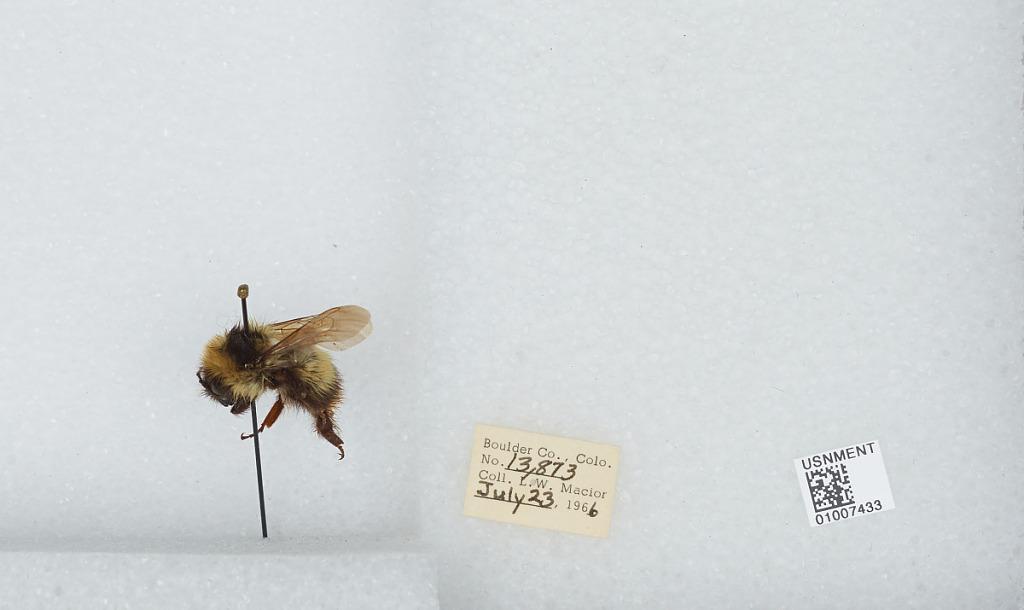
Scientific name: Bombus (Alpinobombus) balteatus Dahlbom
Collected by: L. Macior
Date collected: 1966-7-23
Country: United States
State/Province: Colorado
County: Boulder
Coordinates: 40.0275, -105.252